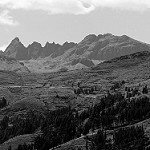
Label: B & W